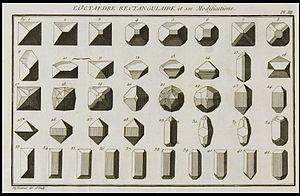
Un modèle cristallographique est utilisé dans l’enseignement de la cristallographie pour apprendre à reconnaître la morphologie des cristaux. Les modèles ont une valeur didactique considérable pour la détermination des éléments de symétrie dans les cristaux.